John Gill (climber)

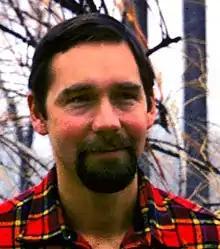
John Gill in 1968

John Gill (born 16 Feb 1937) is an American mathematician who has achieved recognition for his rock-climbing. He is widely considered to be the father of American bouldering.